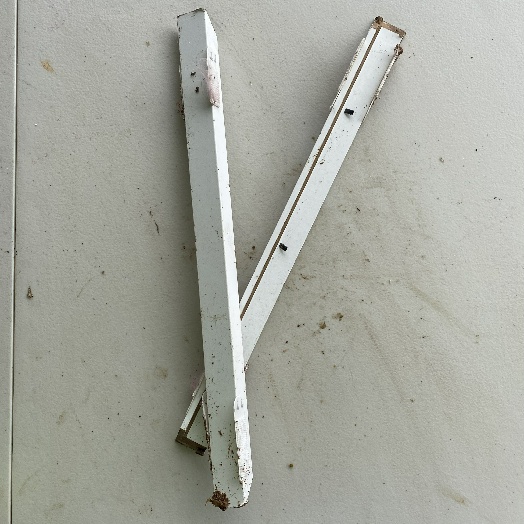
Label: Miscellaneous Trash